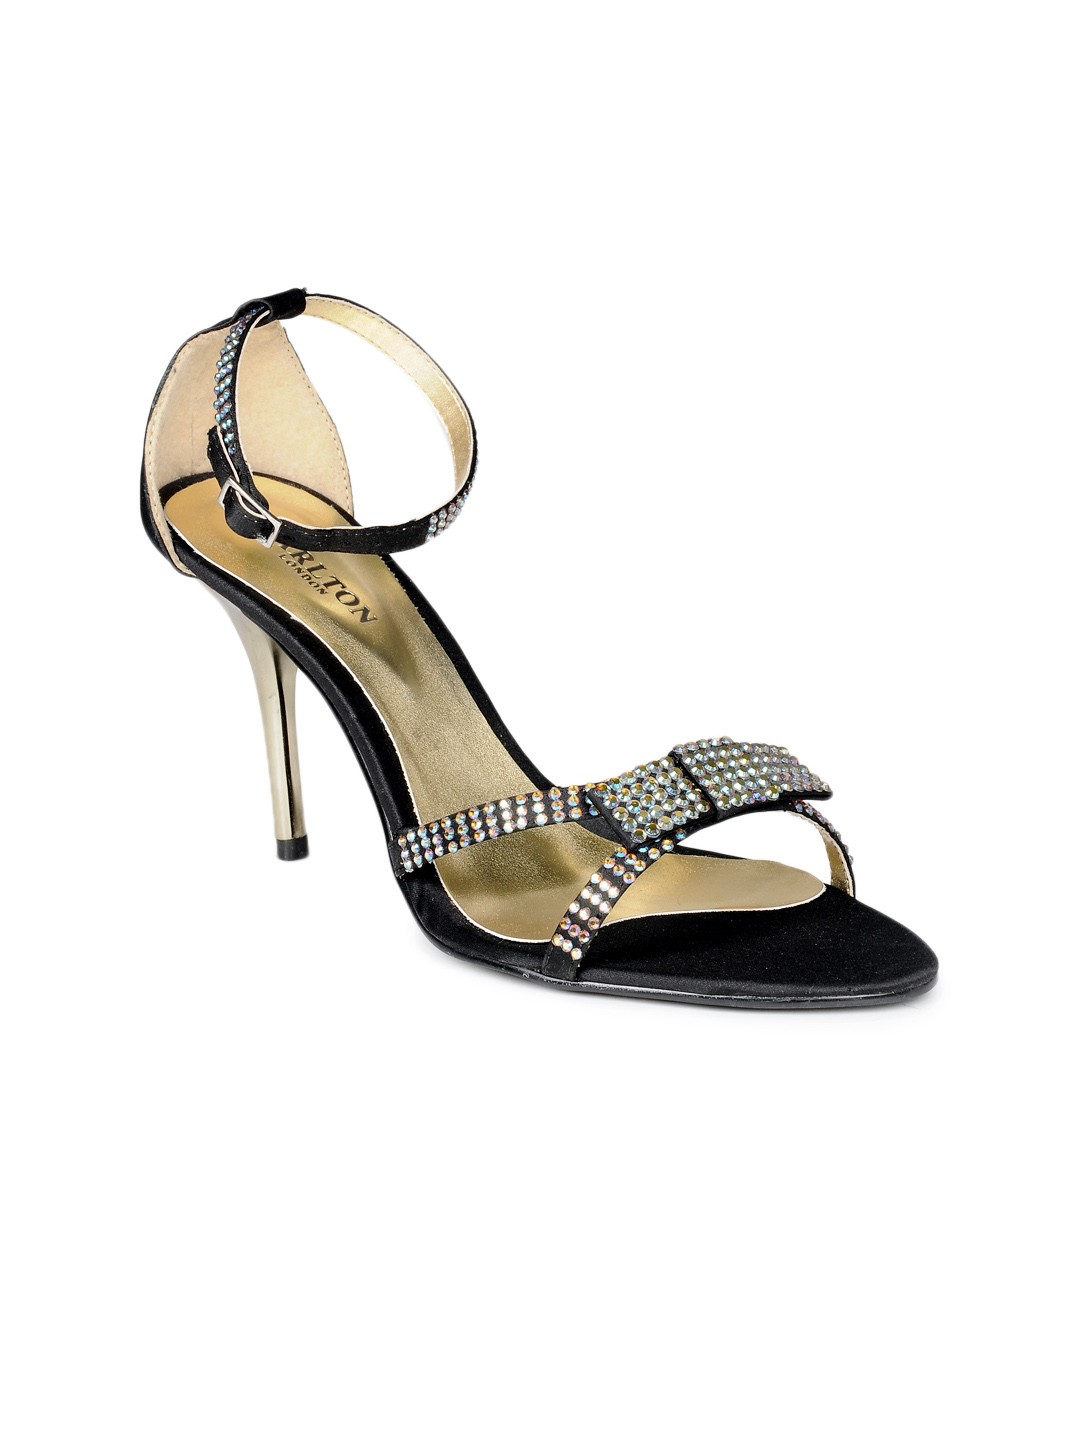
Carlton London Women Black Heels
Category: Footwear / Shoes / Heels
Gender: Women
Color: Black
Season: Winter 2012
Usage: Casual